Stella Vine

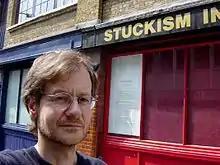
Vine's marriage to Charles Thomson in 2001 lasted two months.

In March 2004, Vine claimed to have married him because this had been a condition of his paying off her debts of £20,000. Thomson said that this had been part of a business arrangement to promote themselves as an art couple, and that there had been no condition of marriage.